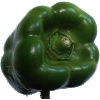
Label: green_pepper